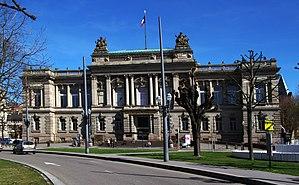
Le palais de la Diète d'Alsace-Lorraine, Landesausschuss, puis Parlement, est construit entre 1888 et 1892 dans un style néoclassique, par les architectes August Hartel et Skjold Neckelman. Édifice majeur du plan d’urbanisme exécuté à Strasbourg pendant l’annexion de l'Alsace-Lorraine il est situé au cœur du quartier impérial allemand, au 7, place de la République.
Le palais de la Diète d’Alsace-Lorraine, Landesausschuss, puis Parlement, est construit entre 1888 et 1892 dans un style néo-classique, par les architectes August Hartel et Skjøld Neckelmann. Édifice majeur du plan d’urbanisme exécuté à Strasbourg après la perte de l’Alsace-Lorraine par la France, il est situé 7, place de la République au cœur du quartier impérial allemand.
Le Landtag des Reichslandes Elsaß-Lothringen est l’assemblée législative d'Alsace-Lorraine, territoire de l’Empire allemand entre 1871 et 1919.